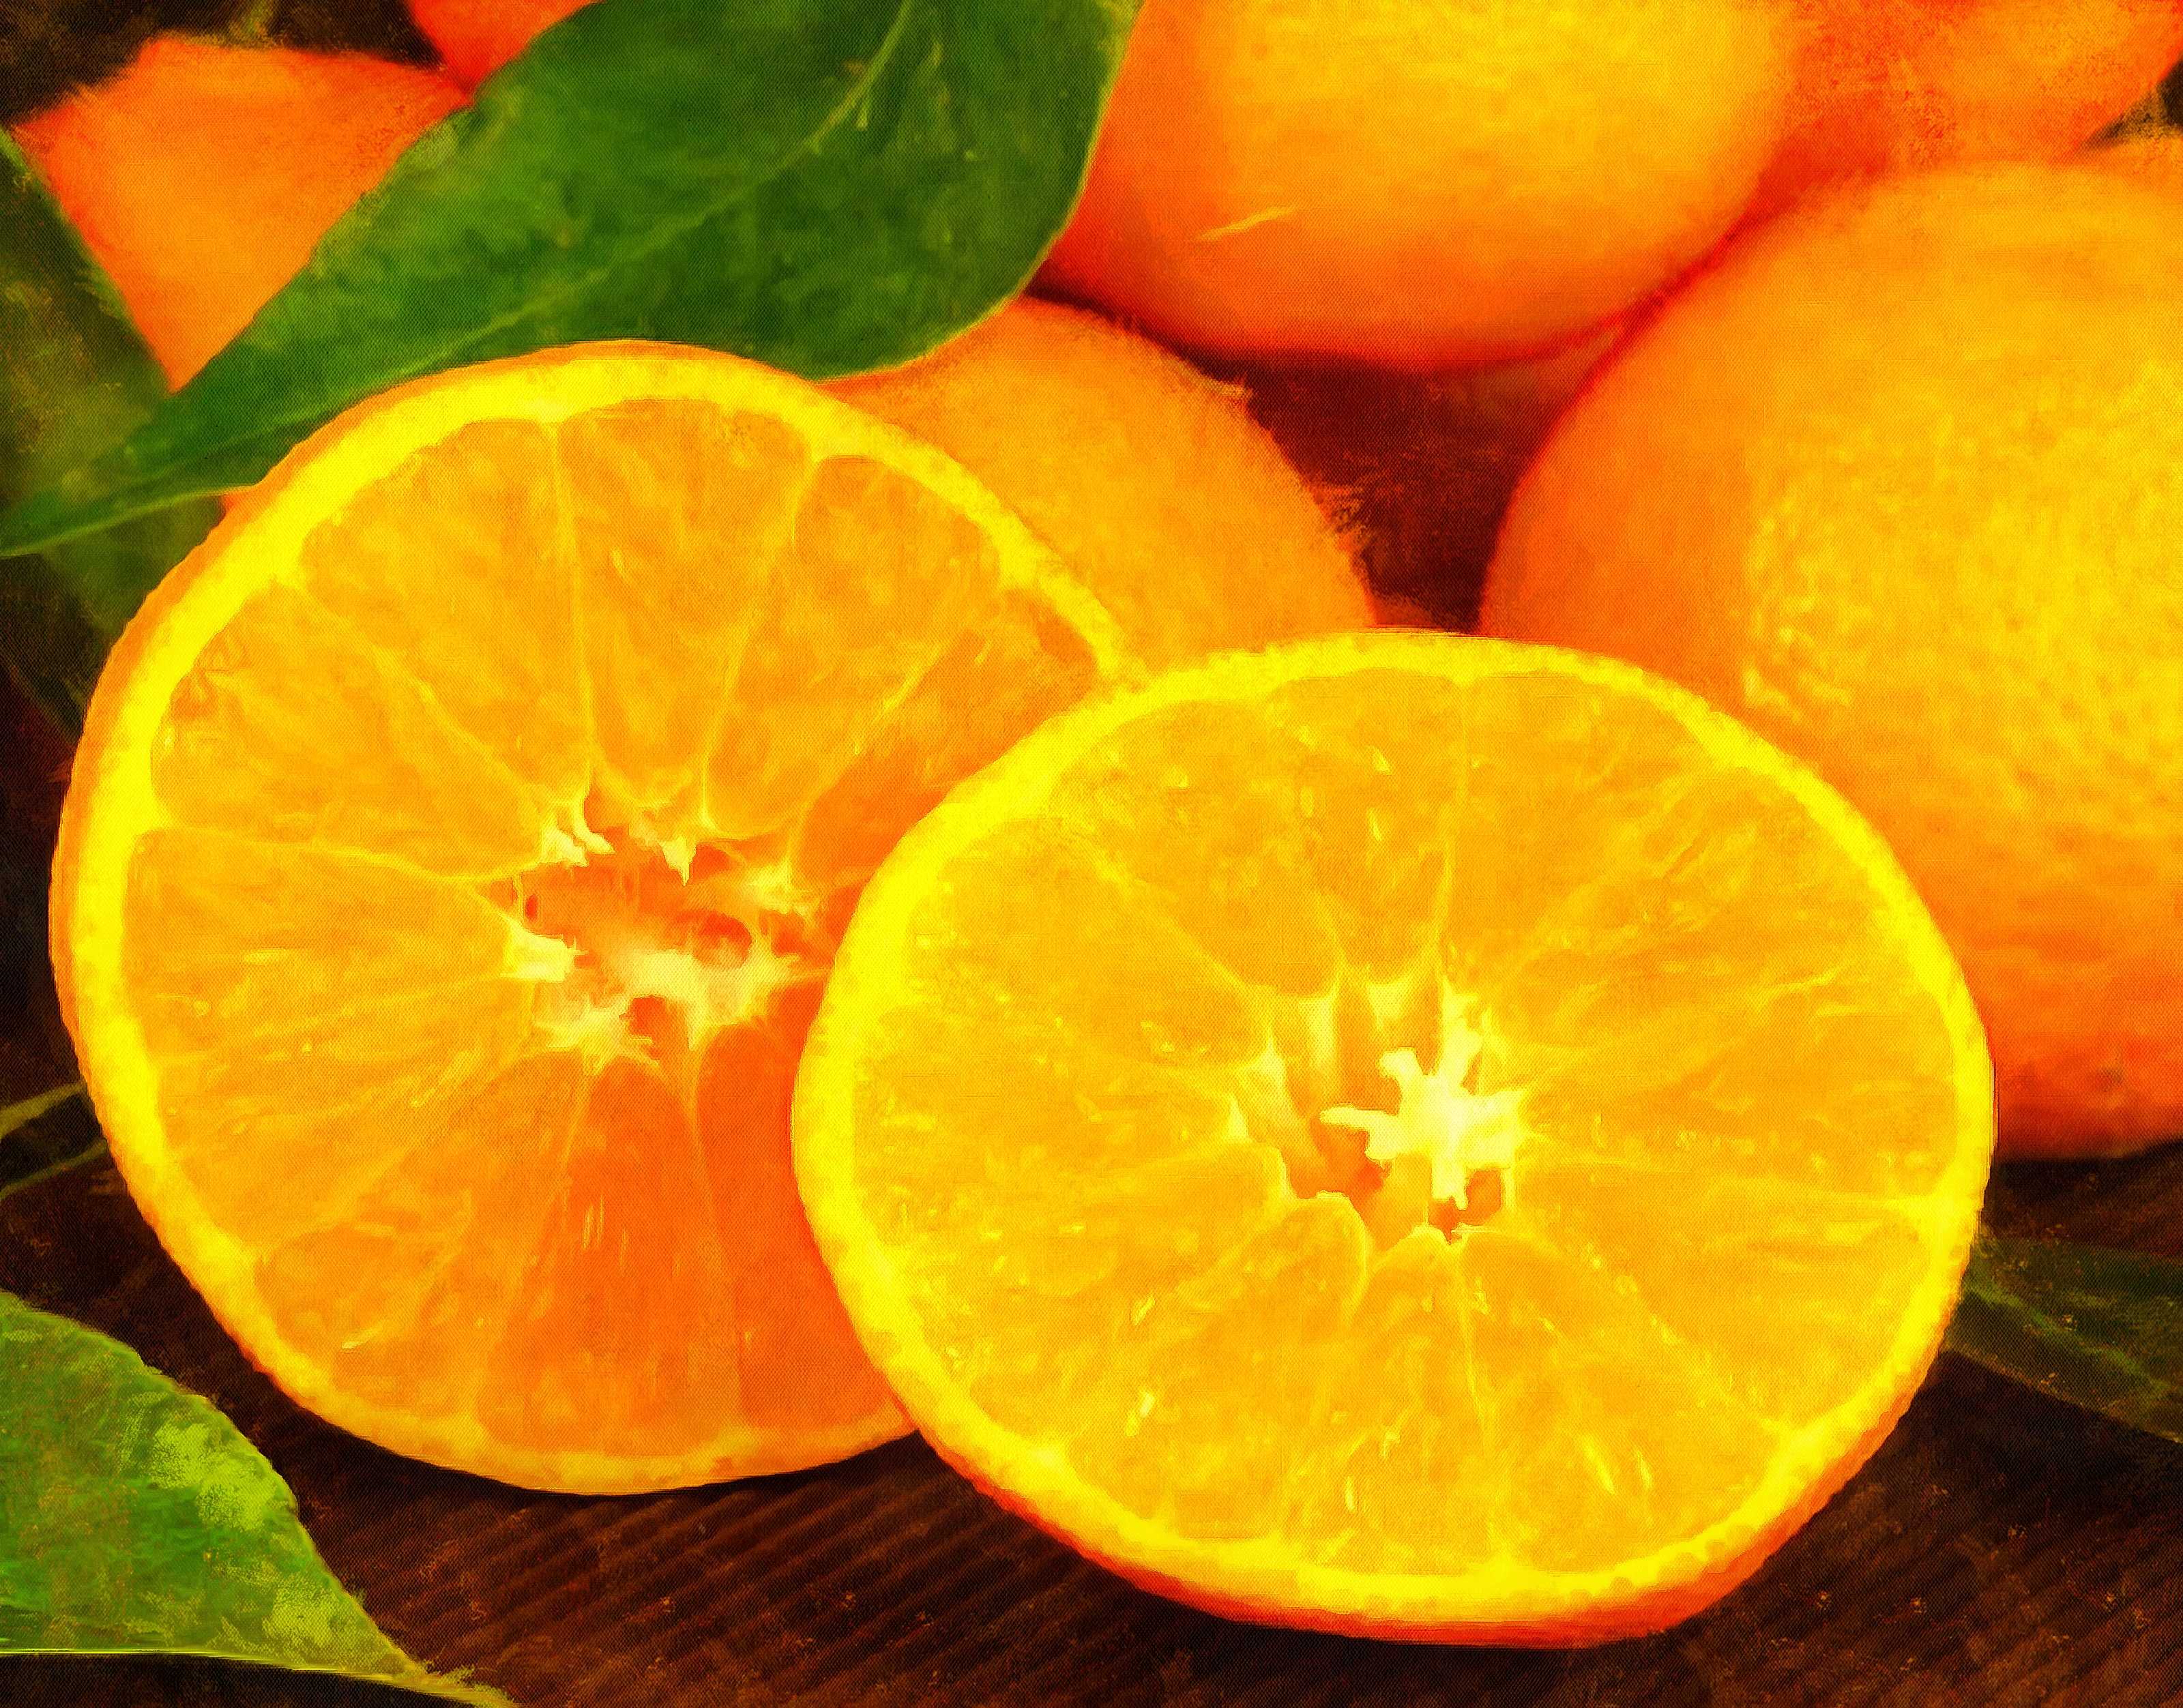
Label: Orange